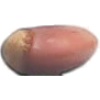
Label: Hazelnut 1